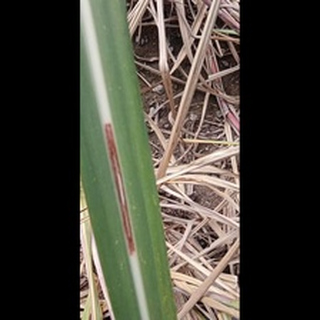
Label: sugarcane_red_rot